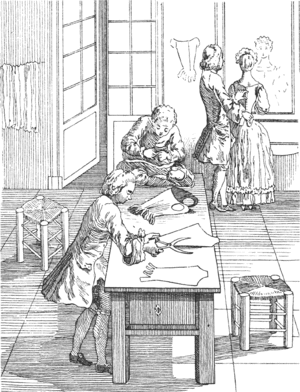
Korsetmager
Korsetmager fra 1700-tallet.[1]
En korsetmager er en skrædder, som fremstiller korsetter. Håndværket har især været udbredt i Frankrig og England frem til omkring 1920; men der har også været – og findes stadig – korsetmagere i Danmark.